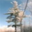
Label: pine_tree